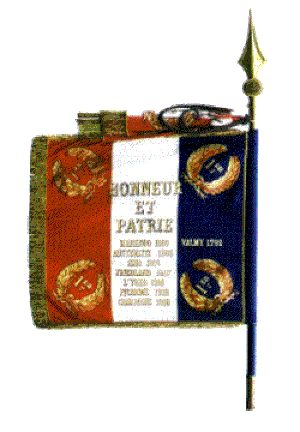
Le 1ᵉʳ régiment de dragons est une unité de cavalerie de l'armée française, créé sous la Révolution à partir du régiment Royal dragons, un régiment français d'Ancien Régime et dissous en 1997.
Régiment de Schomberg dragons